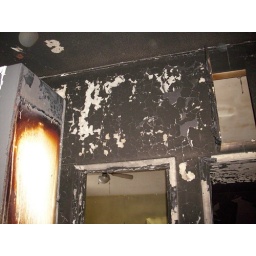
Wall above my bedroom door